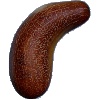
Label: Cucumber Ripe 1